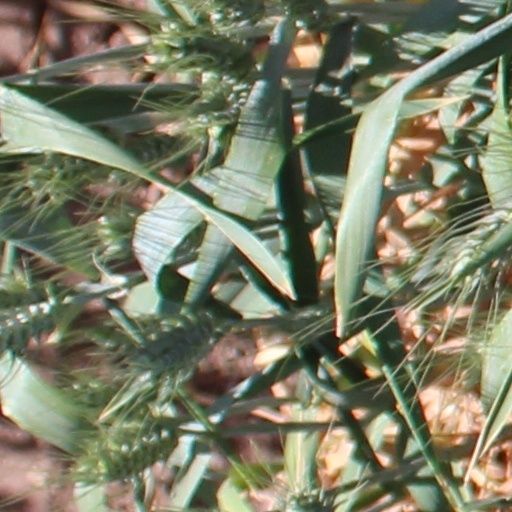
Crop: wheat